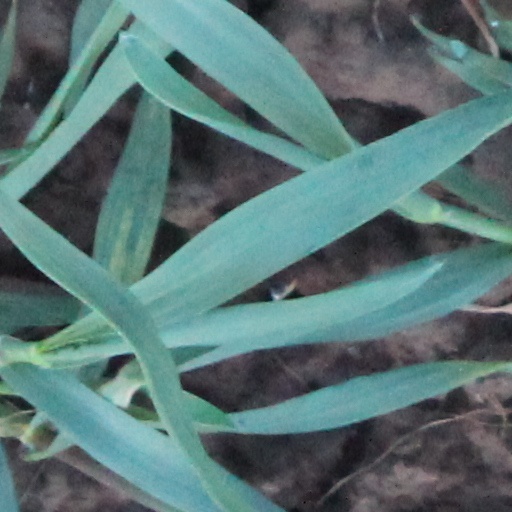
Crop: wheat